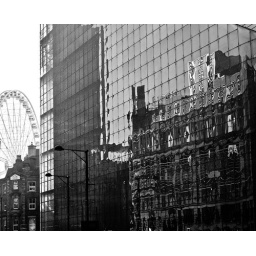
Architecture in black and white